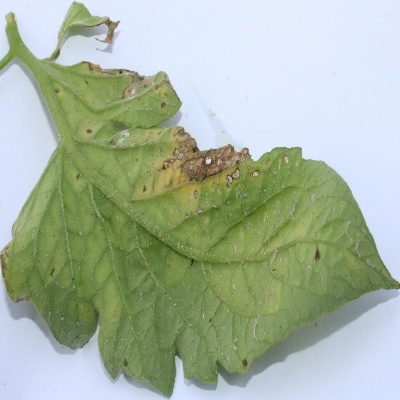
Crop: Tomato
Condition: septoria leaf spot